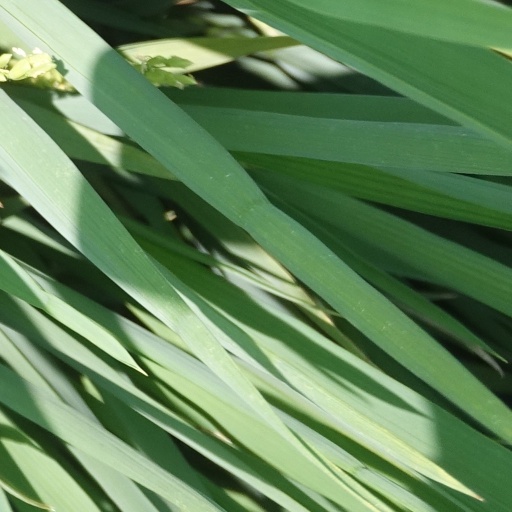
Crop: rice